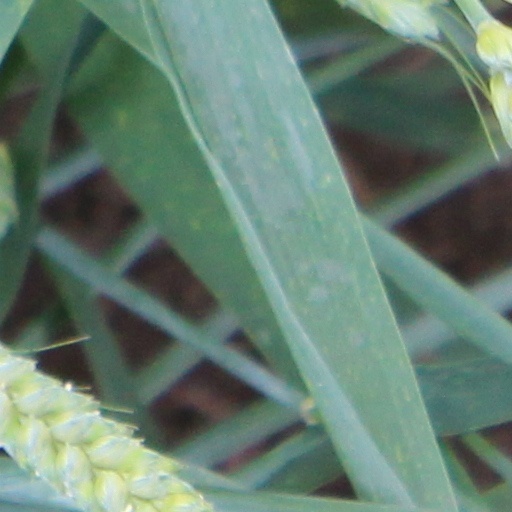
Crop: wheat